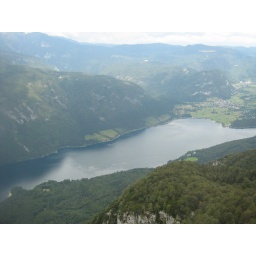
on top of a mountain above lake bled